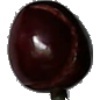
Label: Cherry 1